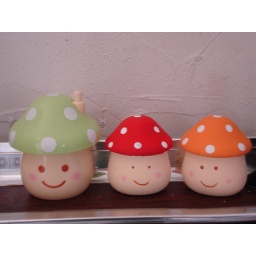
The green one is a toothpick dispenser from China Town and the other two have flower seeds in them.